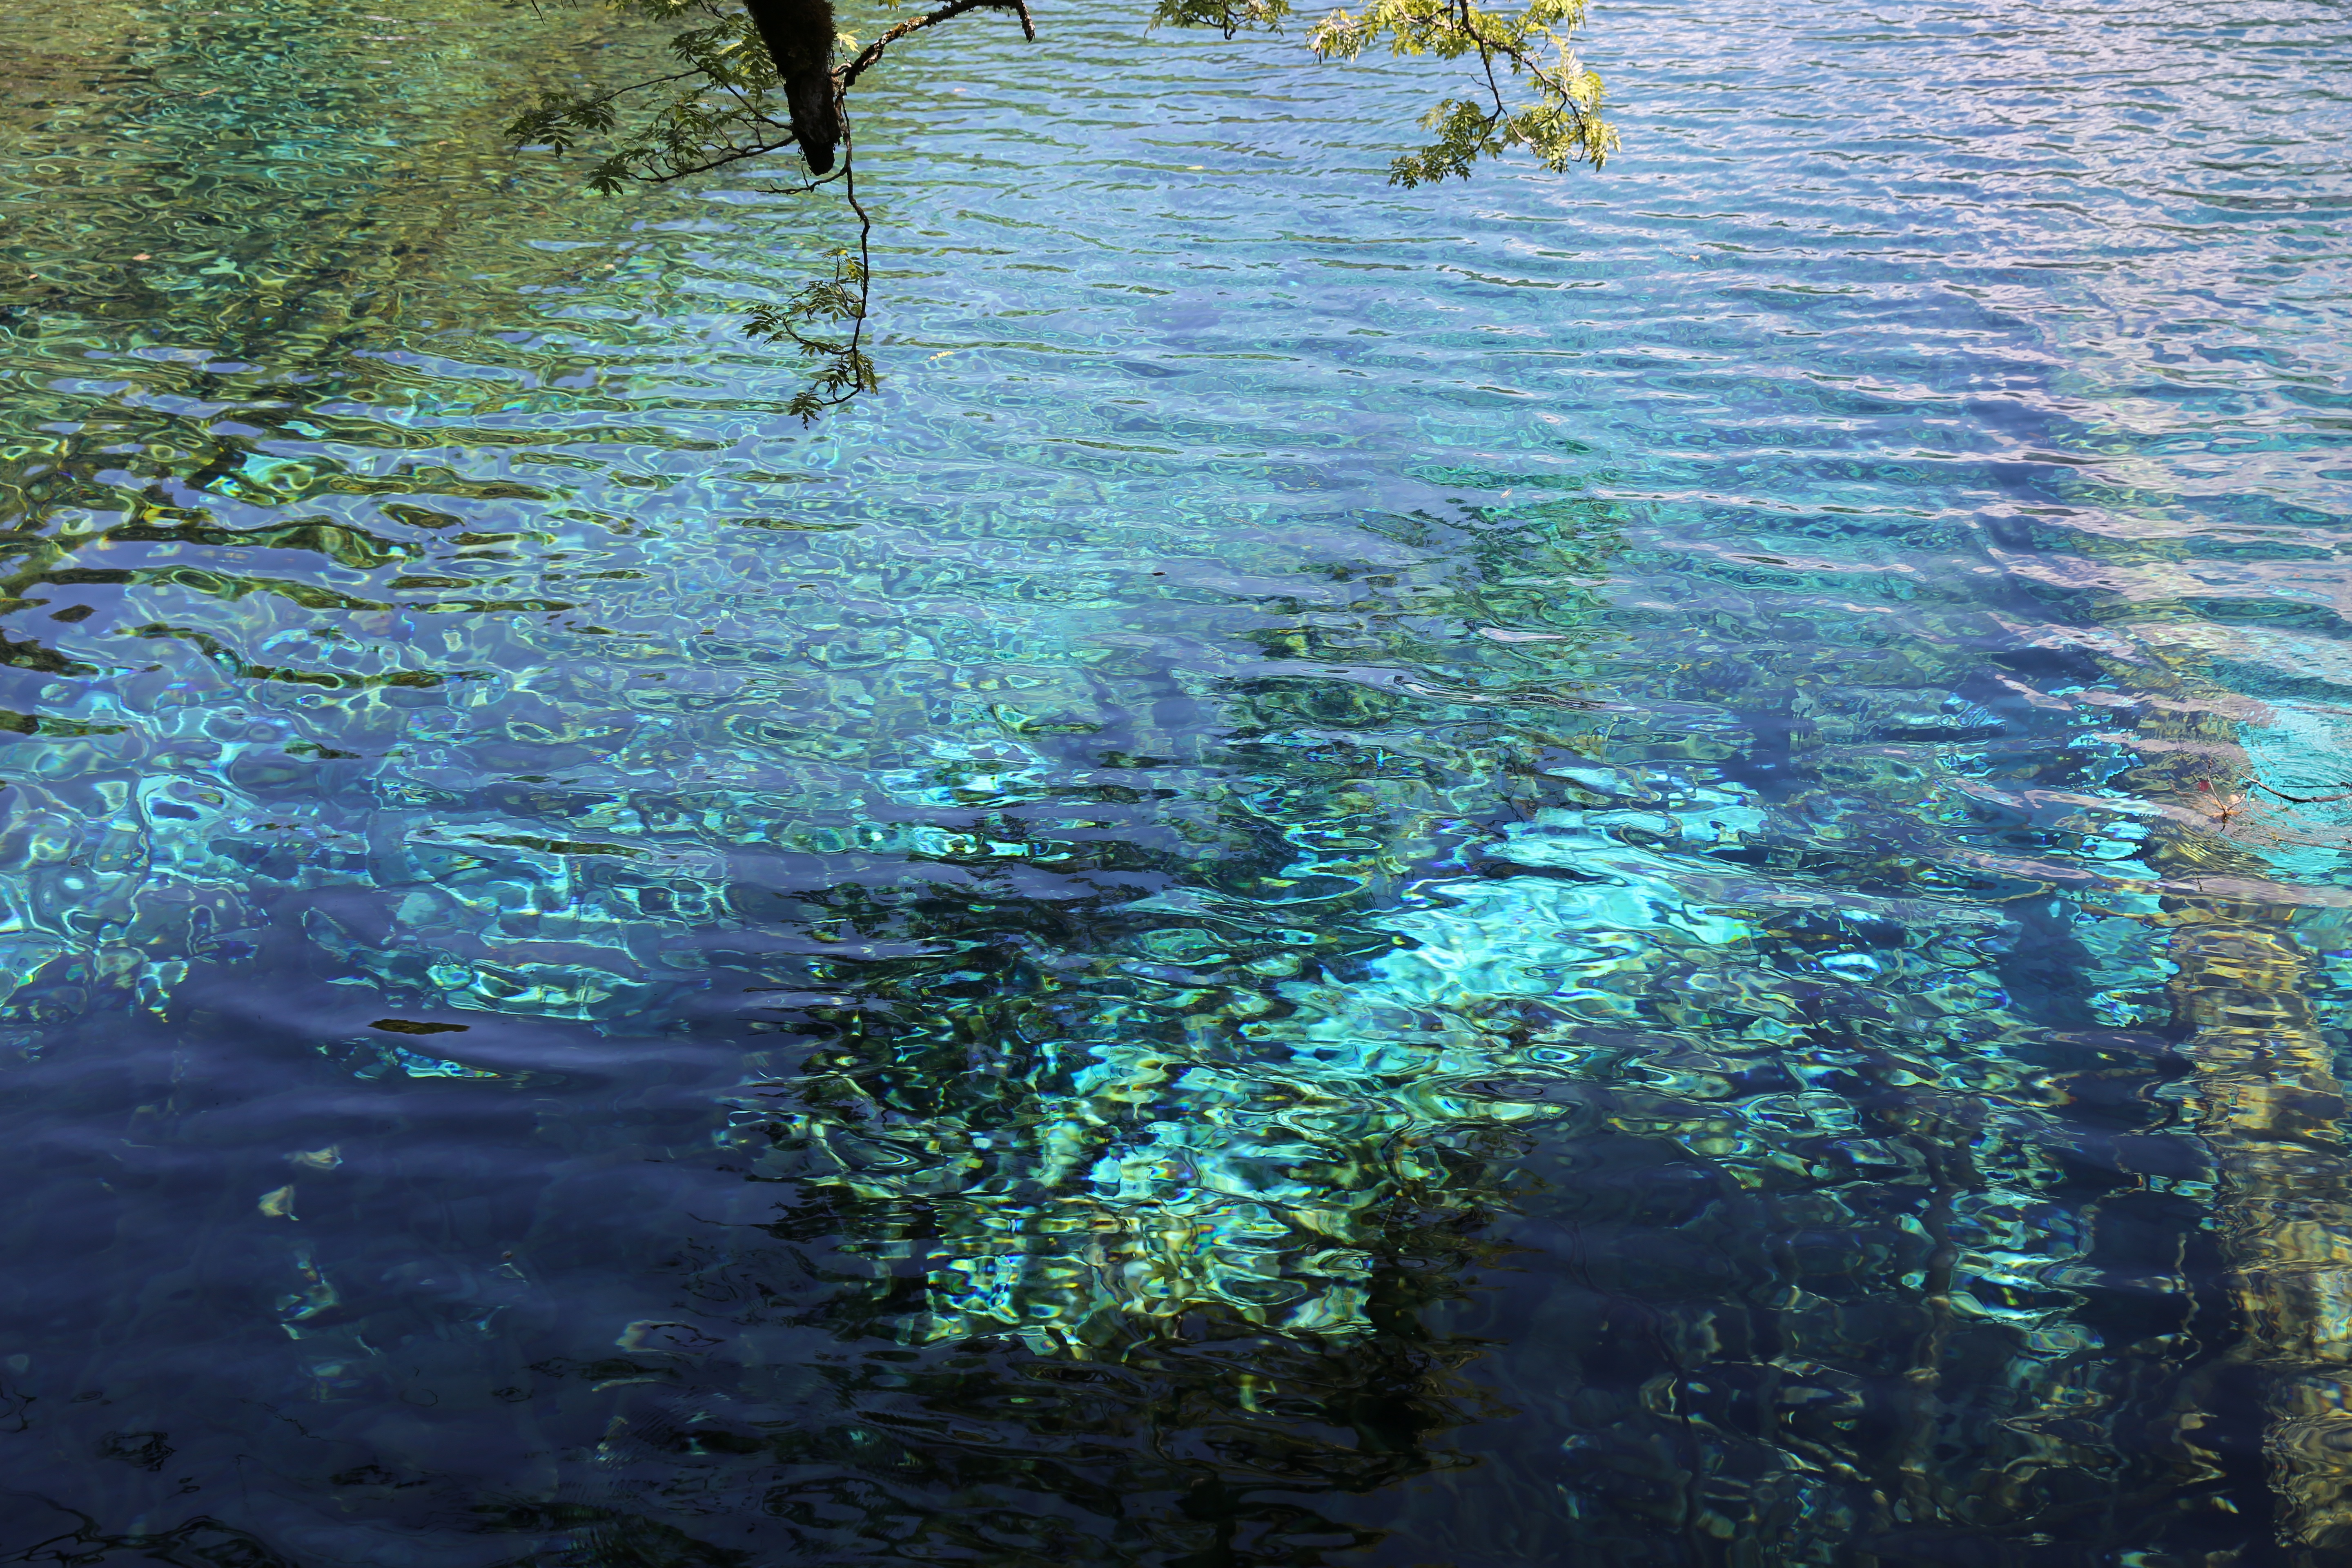
tree, water, nature, forest, wood, sunlight, leaf, wave, pond, underwater, green, reflection, biology, seaweed, algae, wetland, habitat, crystal clear, natural environment